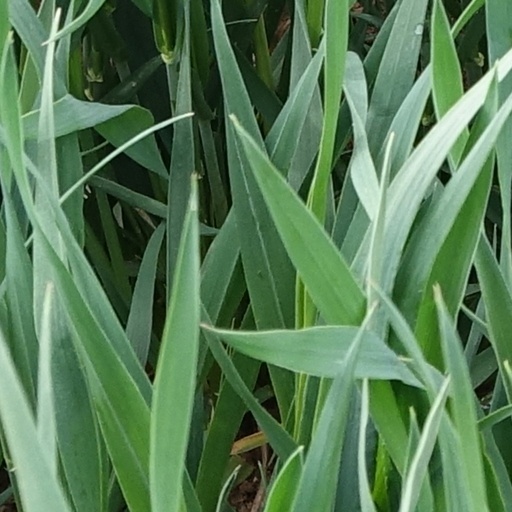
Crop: wheat